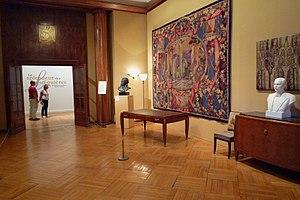
salle Charles Halley, musée de la Révolution française - Vizille (France)
Le musée de la Révolution française est un musée situé à Vizille en France et géré par le département de l'Isère. Inauguré le 13 juillet 1984 dans la perspective des commémorations du bicentenaire de la Révolution, il est hébergé dans le château où s'est tenue la réunion des états généraux du Dauphiné le 21 juillet 1788 et reste le seul musée au monde entièrement consacré à la période de la Révolution française.